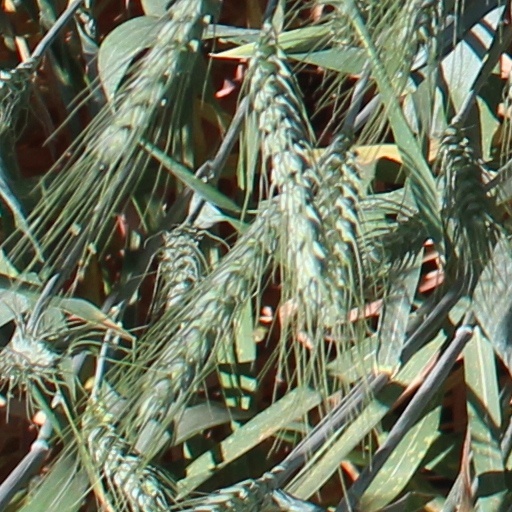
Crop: wheat